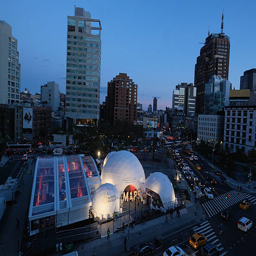
a view of equipment and props .